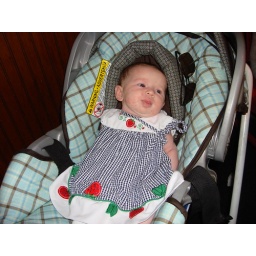
Addison in her cute little dress